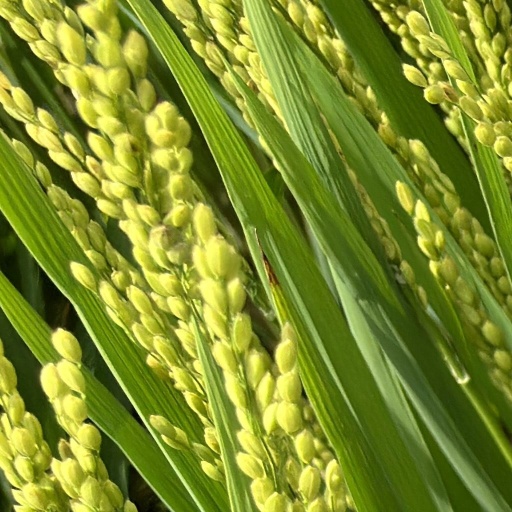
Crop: rice